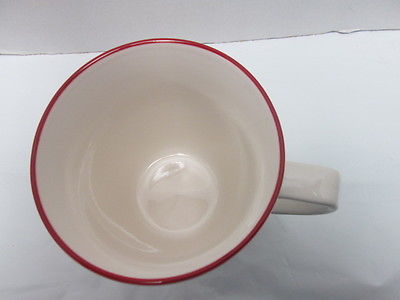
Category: mug